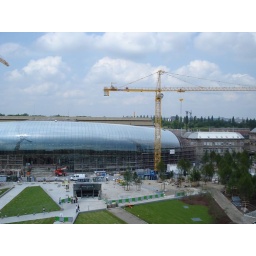
I was surprised to see them building a huge glass bubble over the train station in Strasbourg.